United States Army Corps of Engineers

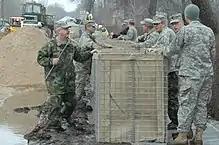
Soldiers assembling sections of a HESCO collapsible barrier device in Fargo, North Dakota

The National Defense Act of 1916 authorized a reserve corps in the Army, and the Engineer Officers' Reserve Corps and the Engineer Enlisted Reserve Corps became one of the branches. Some of these personnel were called into active service for World War I.